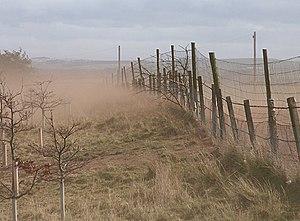
L’érosion des sols est un phénomène de déplacement des matériaux à la surface de la couche la plus externe de la croûte terrestre. Elle est une des formes de régression et dégradation des sols. La protection contre cette érosion est un enjeu pour la préservation de la qualité agronomique des sols agricoles, de la qualité des eaux de surface et de la sécurité des habitations et des infrastructures.